Ivan Babii

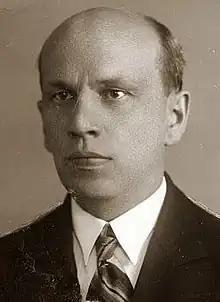

Ivan Babii (March 5, 1893 – July 25, 1934) was a Ukrainian educator and military officer. He was one of the main organizers of the "Ukrainian Youth for Christ" festival and a proponent of peaceful coexistence between Ukrainians and Poles in Galicia as an integral part of Poland. Babii was assassinated on the orders of the Organization of Ukrainian Nationalists (OUN).